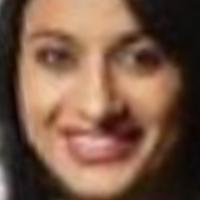
Age group: age 21-30